List of pickled foods

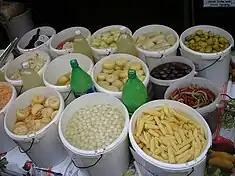
A variety of pickled foods

This is a list of pickled foods. Many various types of foods are pickled to preserve them and add flavor. Some of these foods also qualify as .